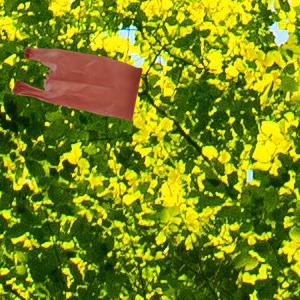
Label: plasticbags